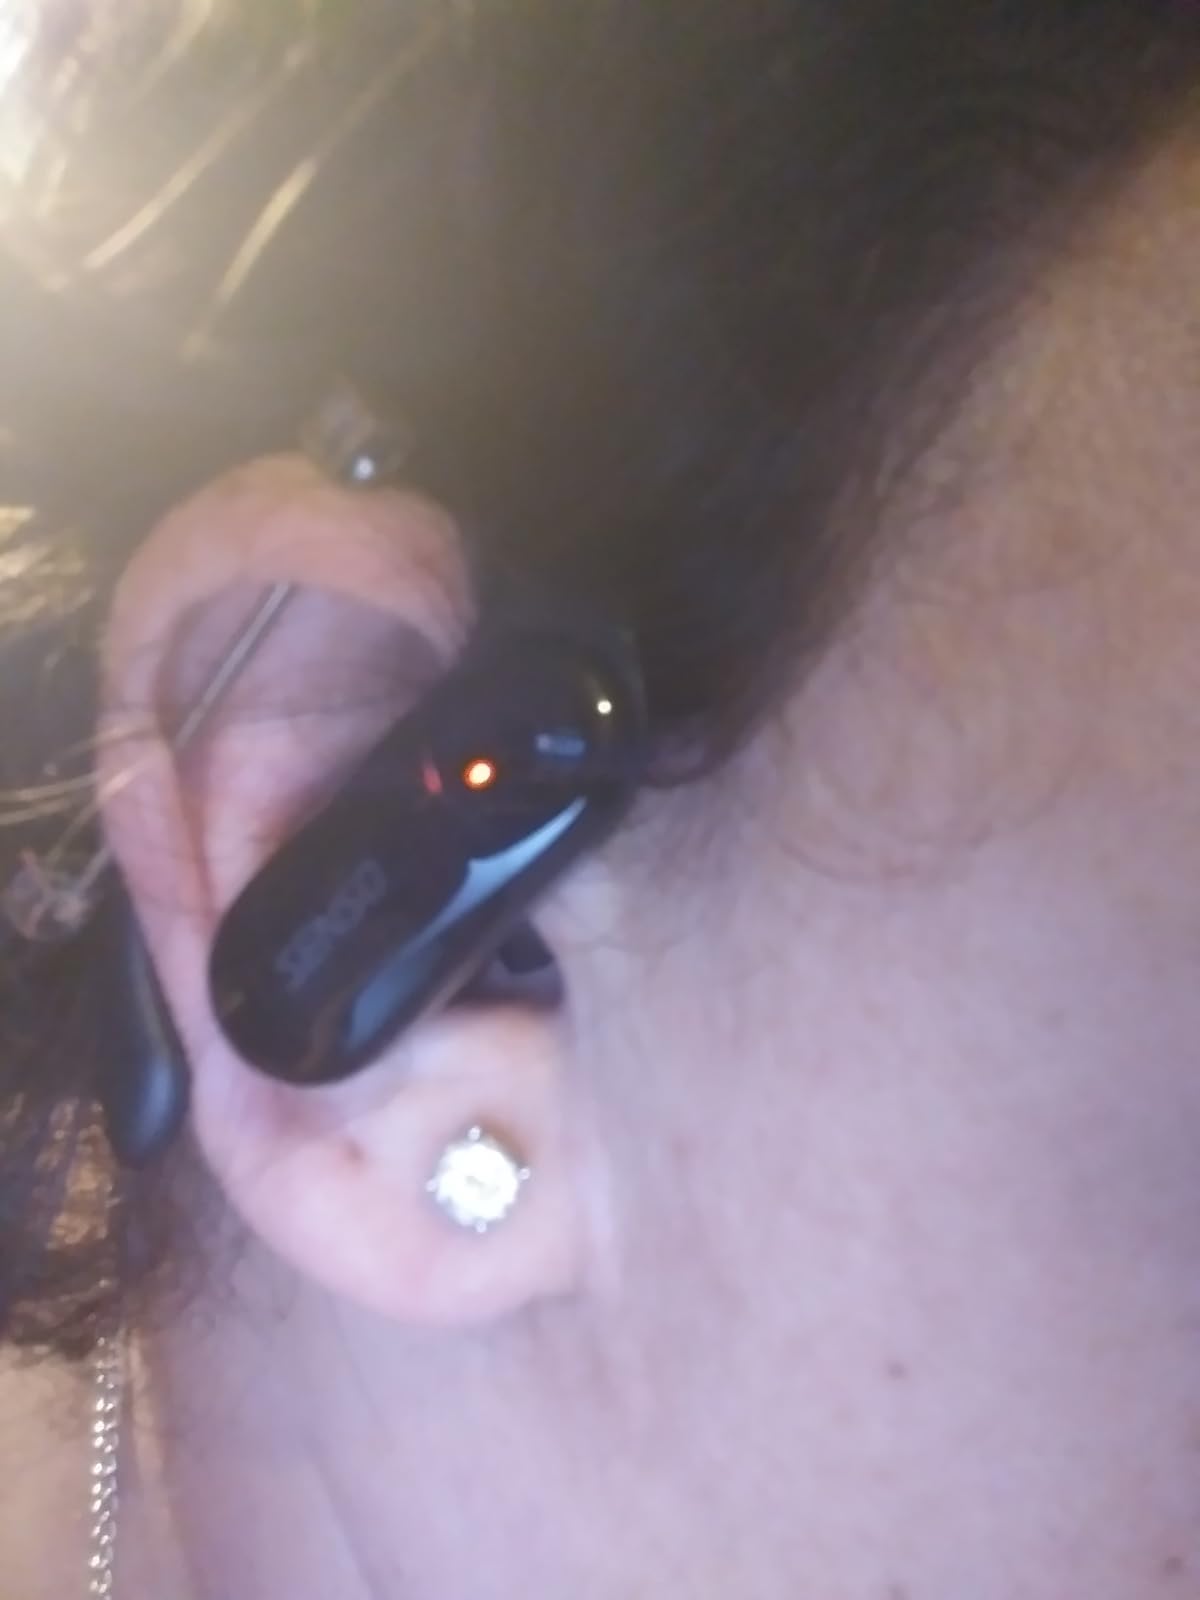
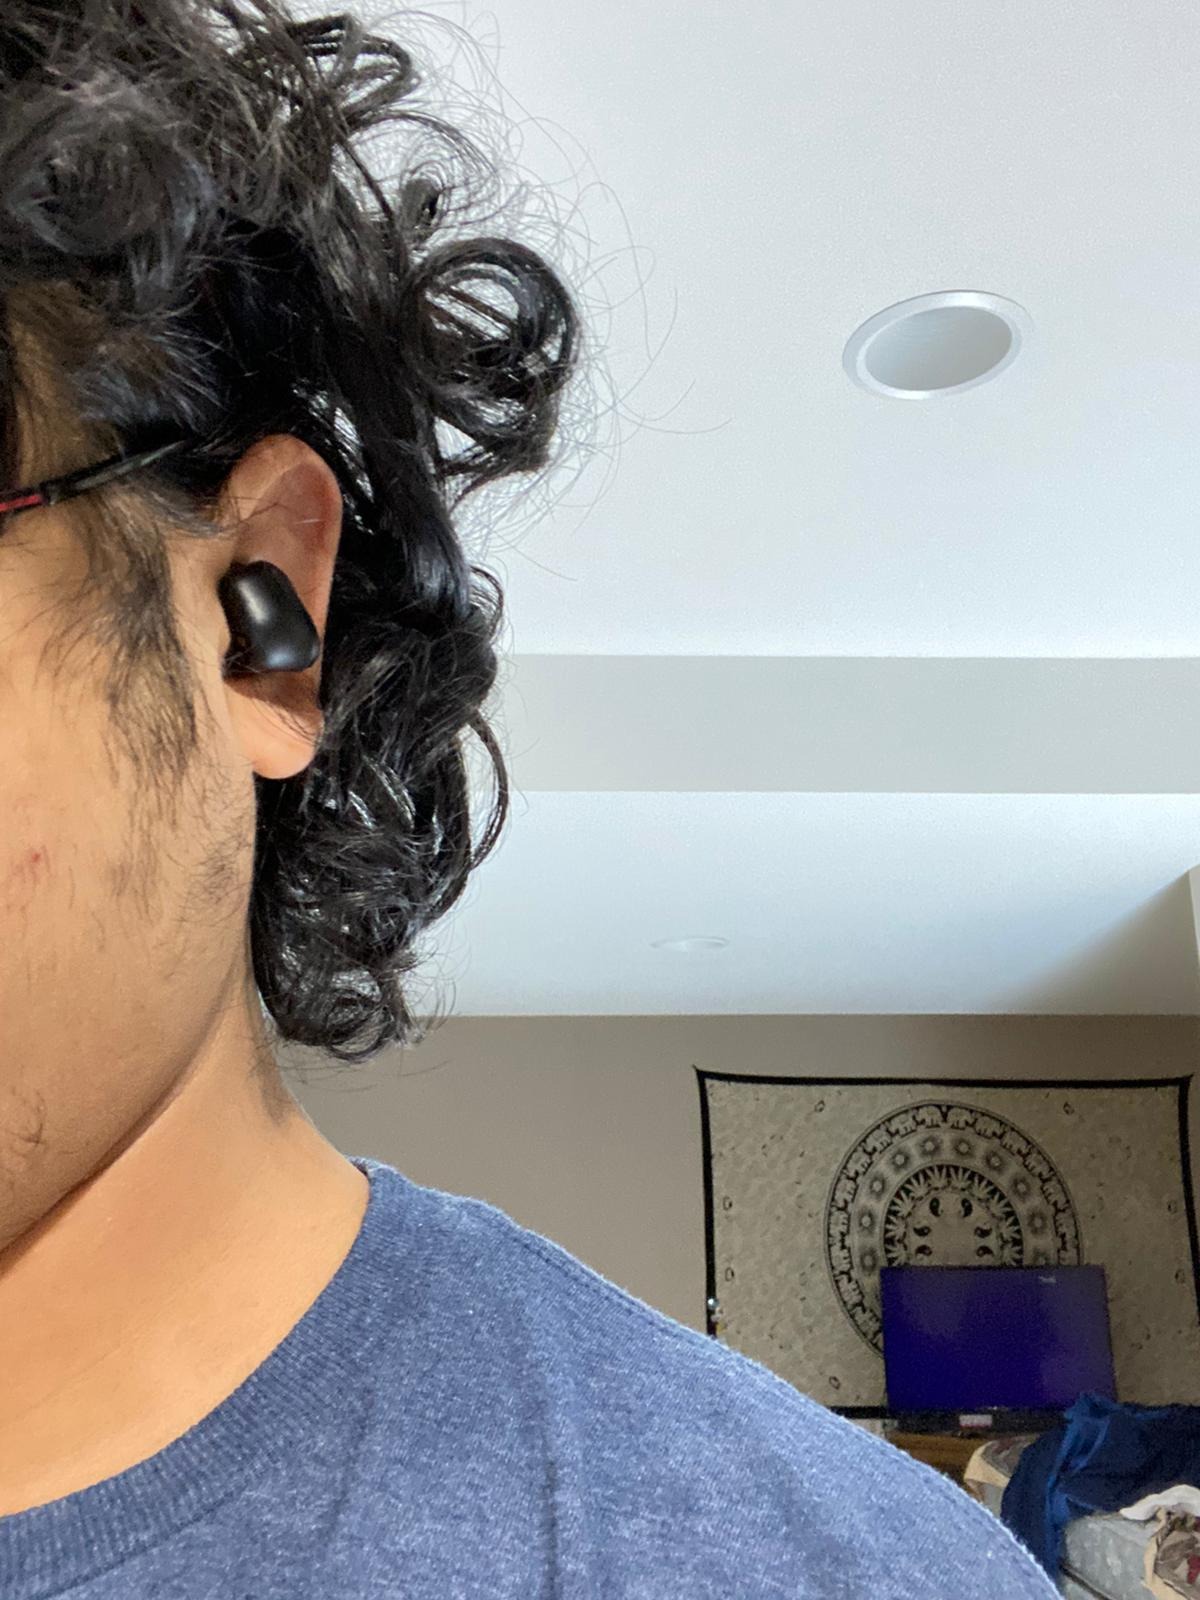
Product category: earbuds
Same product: no